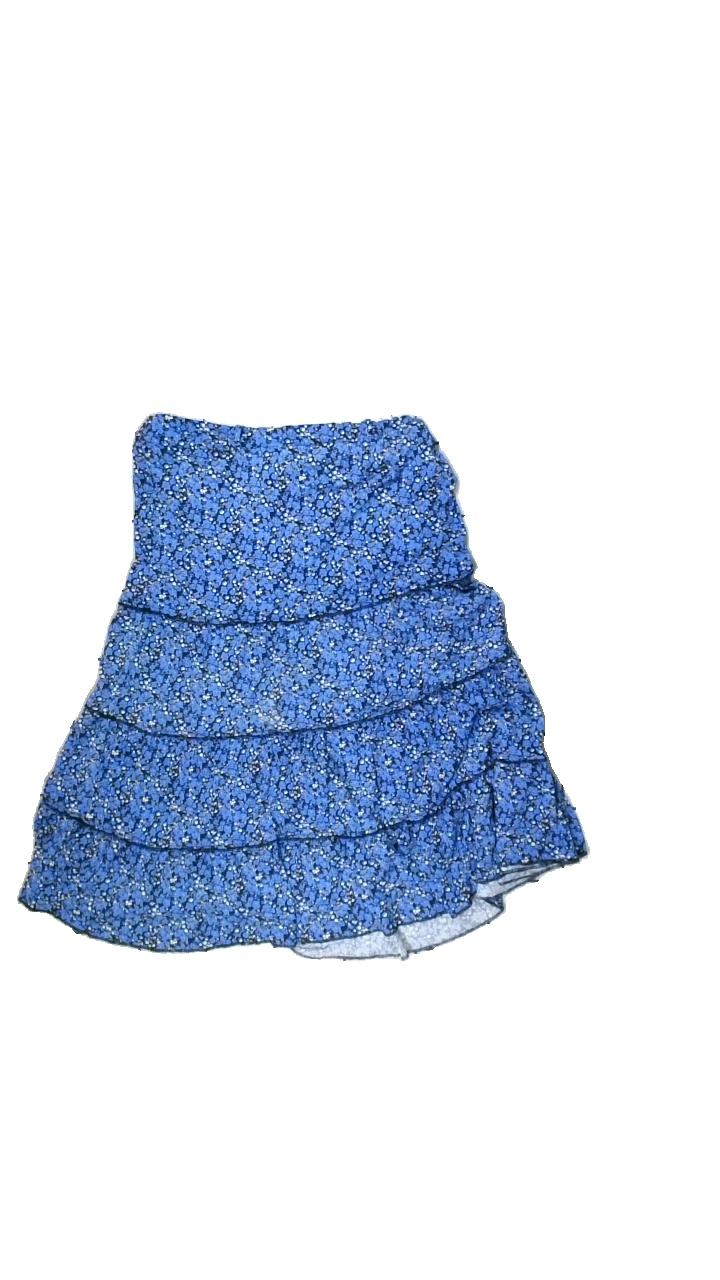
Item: Skirt (Ladies)
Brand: Isolde
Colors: Blue, Black, White
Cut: Regular, Loose
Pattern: Floral print
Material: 100% viscose
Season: All
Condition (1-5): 3
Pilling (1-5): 4
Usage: Reuse
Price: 50-100